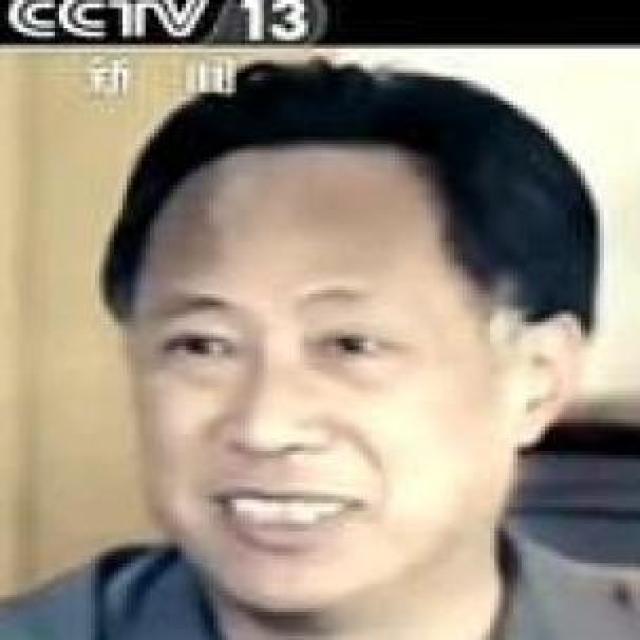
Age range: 45-64